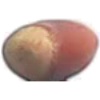
Label: Hazelnut 1